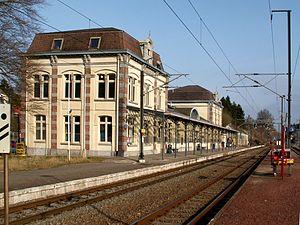
La gare de Virton, au sud de la Belgique, vue du côté des voies. Il s'agit en fait de la gare de Saint Mard (un village proche de Virton). Une autre gare a existé à Virton. Placée sur la ligne secondaire 155, elle est aujourd'hui désaffectée, alors que la gare de Saint-Mard (à l'origine à l'intersection des lignes 165 et 155) reste desservie par un service omnibus bihoraire entre Libramont et Arlon, via Bertrix, Virton et Rodange (au luxembourg). Le weekend, ce service est limité au tronçon Libramont - Virton, alors qu'en semaine, des trains de pointe - opérés conjointement avec les CFL - renforcent le service en permettant aux navetteurs de rallier Luxembourg depuis Virton.
La gare de Virton est une gare ferroviaire belge de la ligne 165, située à Saint-Mard, sur le territoire de la ville de Virton, dans la province de Luxembourg en Région wallonne.